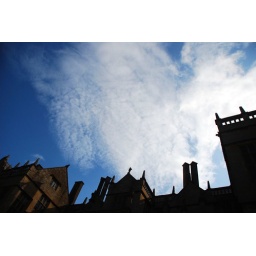
Cool shot of the blue sky over Montacute